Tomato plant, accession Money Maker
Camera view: vertical (180 deg); turntable rotation: 60 degrees
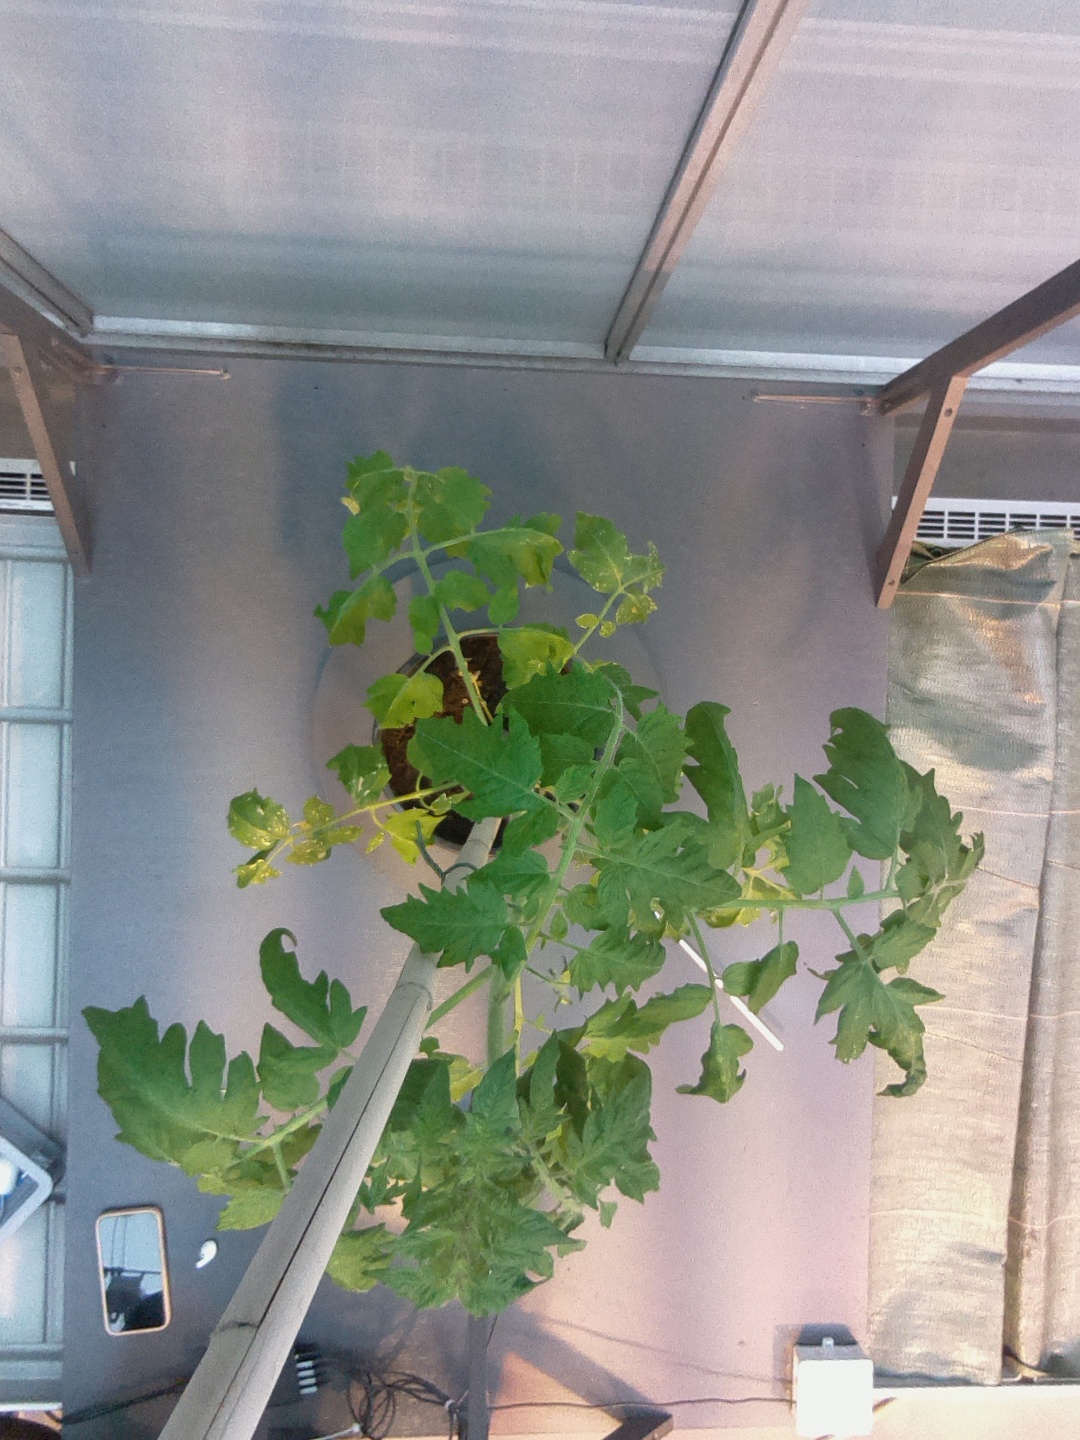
BBCH growth stage 67: Full flowering, 70%-80% of flowers open, more petals falling